Diorama

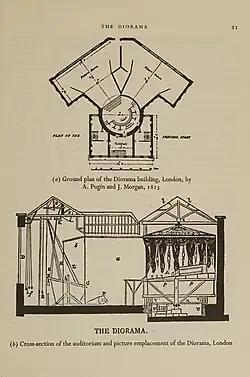
Ground-plan of the Diorama Building, London 1823, by A. Pugin and J. Morgan (illustration reproduced from Gernsheim 1968, p 21)

The Diorama was popular entertainment which originated in Paris in 1822. An alternative to the also popular "Panorama" (panoramic painting), the Diorama was a theatrical experience viewed by an audience in a highly specialized theatre. As many as 350 patrons would file in to view a landscape painting that would change its appearance both subtly and dramatically. Most would stand, though limited seating was provided. The show lasted 10 to 15 minutes, after which time the entire audience (on a massive turntable) would rotate to view a second painting. Later models of the Diorama theater even held a third painting.